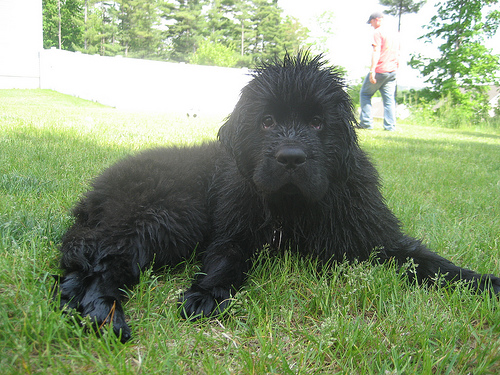
Animal: dog
Breed: newfoundland